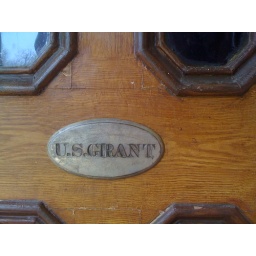
front door to the home of that U. S. Grant in Galena, IL